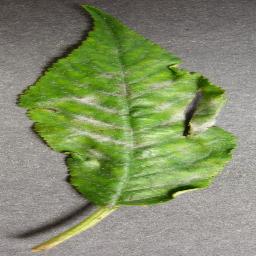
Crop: cherry
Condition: (including_sour)_powdery_mildew